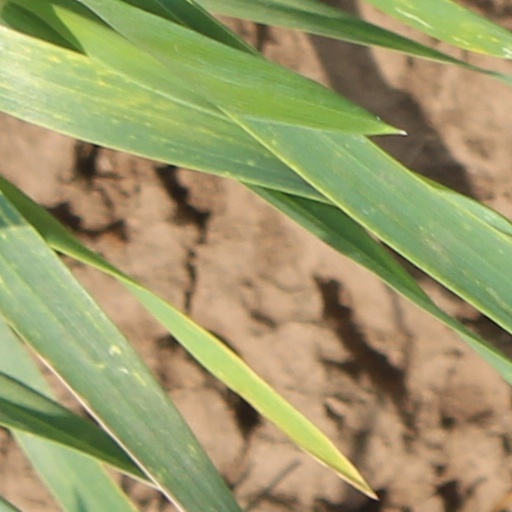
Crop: wheat